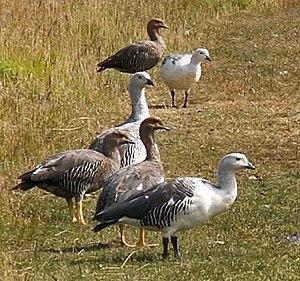
La ría Deseado, en Argentine, est l'estuaire du río Deseado et correspond à son embouchure dans l'océan Atlantique. Elle est située dans la région nord-est de la province de Santa Cruz. Il s'agit d'un estuaire de grande importance biologique déclaré réserve naturelle provinciale. Sur sa rive nord se trouve la ville de Puerto Deseado.
Les Lagunes del Tero sont un ensemble de lagunes endoréiques saumâtres, situées en Patagonie argentine, dans la province de Santa Cruz.